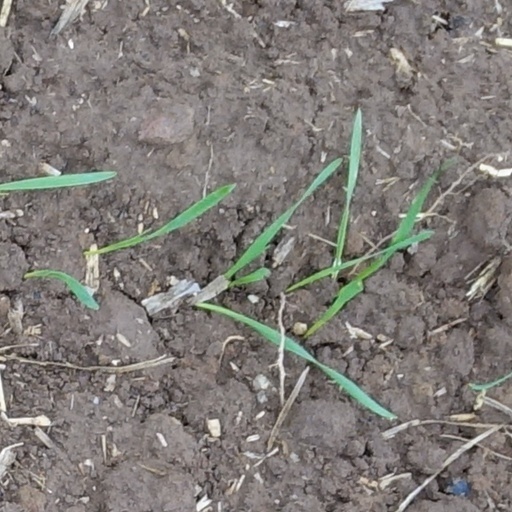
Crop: wheat